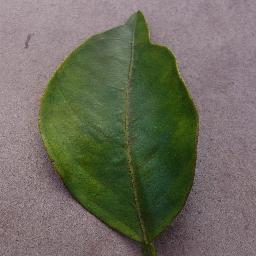
Label: Orange___Haunglongbing_(Citrus_greening)